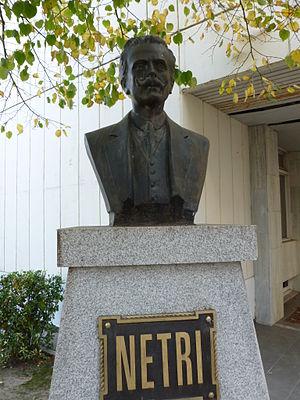
Grito de Alcorta est le nom donné à la rébellion des petits et moyens métayers survenue en 1912, sous la présidence conservatrice de Roque Sáenz Peña, dans le sud de la province argentine de Santa Fe, c’est-à-dire dans la région d’Argentine dotée alors de la production agricole la plus importante et jouant un rôle économique de premier plan dans la période considérée. La révolte, dont l’épicentre se situait dans la localité d’Alcorta et qui s’étendit bientôt à toute la zone pampéenne, marqua l’irruption des fermiers dans la politique nationale argentine du XXᵉ siècle, et fut à l’origine de la FAA, organisation professionnelle paysanne représentative, toujours en activité à l’heure actuelle.